Navan Fort

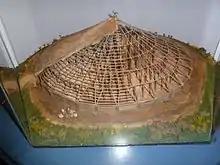
Small-scale reconstruction of the circular building that once sat on the site of the mound

Flint tools and shards of pottery show activity at the site in the Neolithic (c. 4000 to 2500 BC).